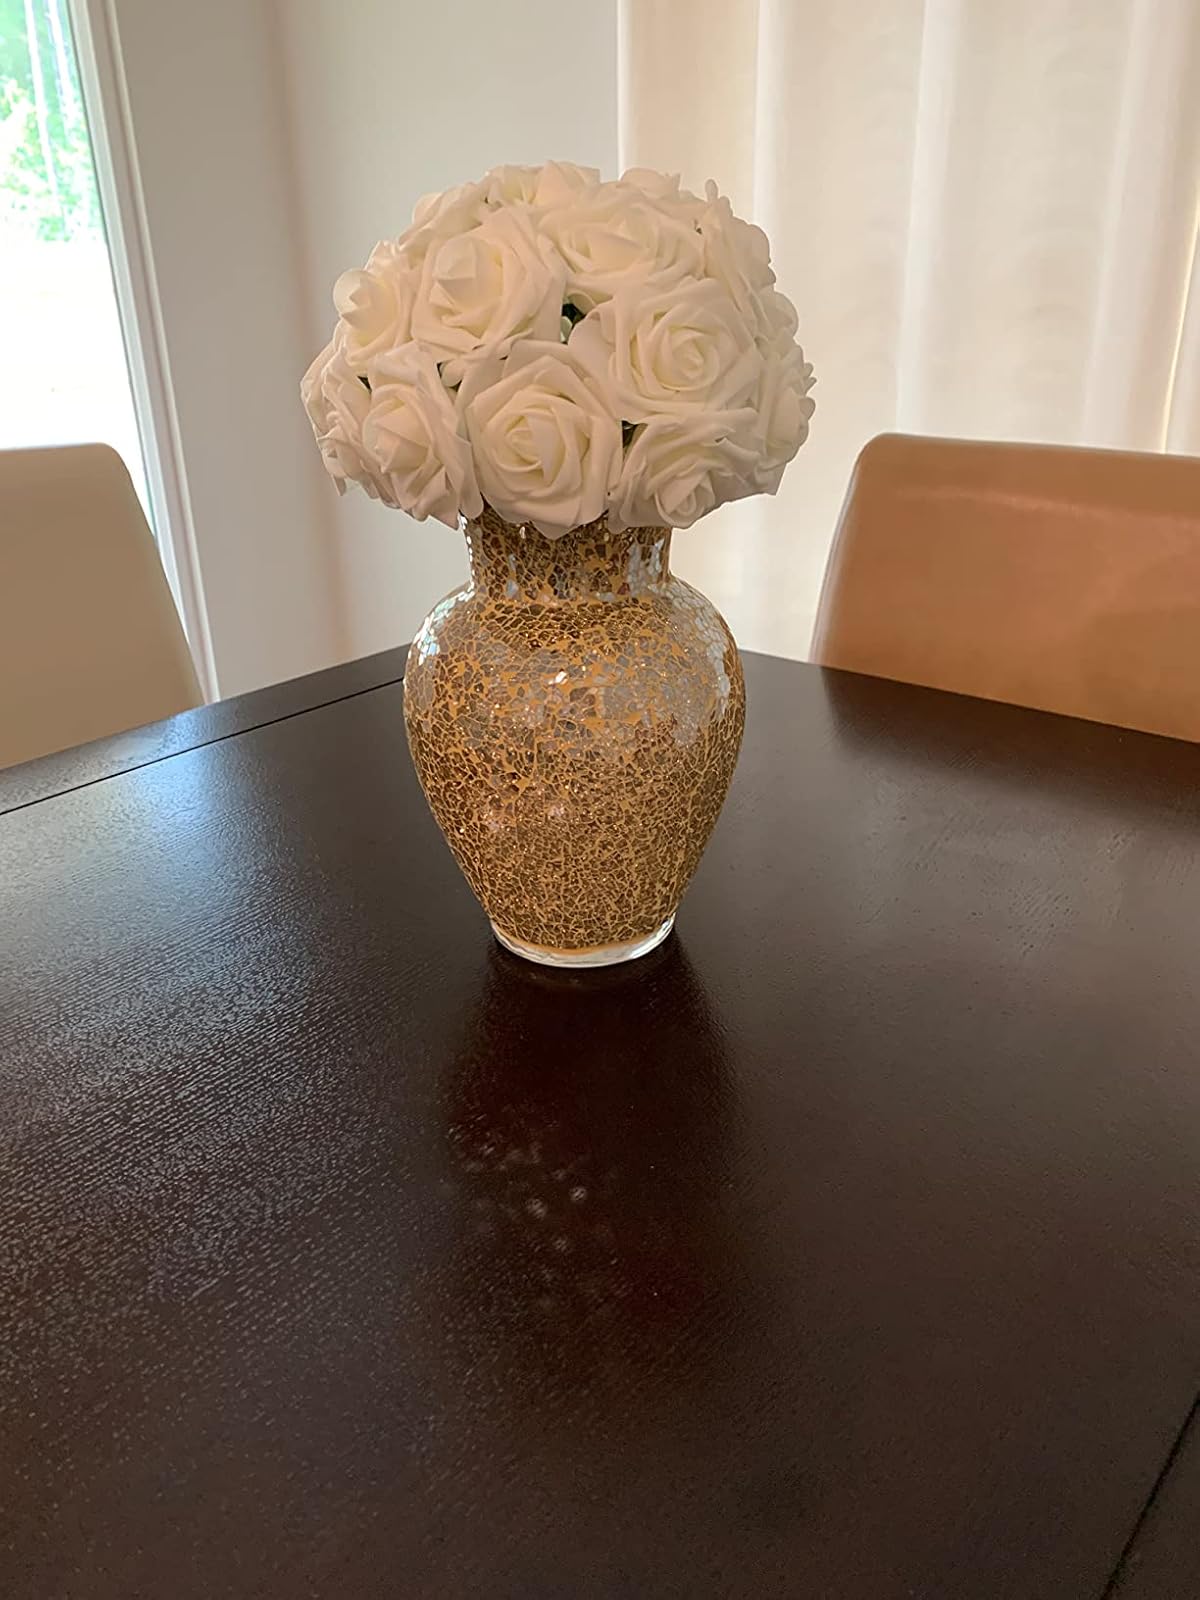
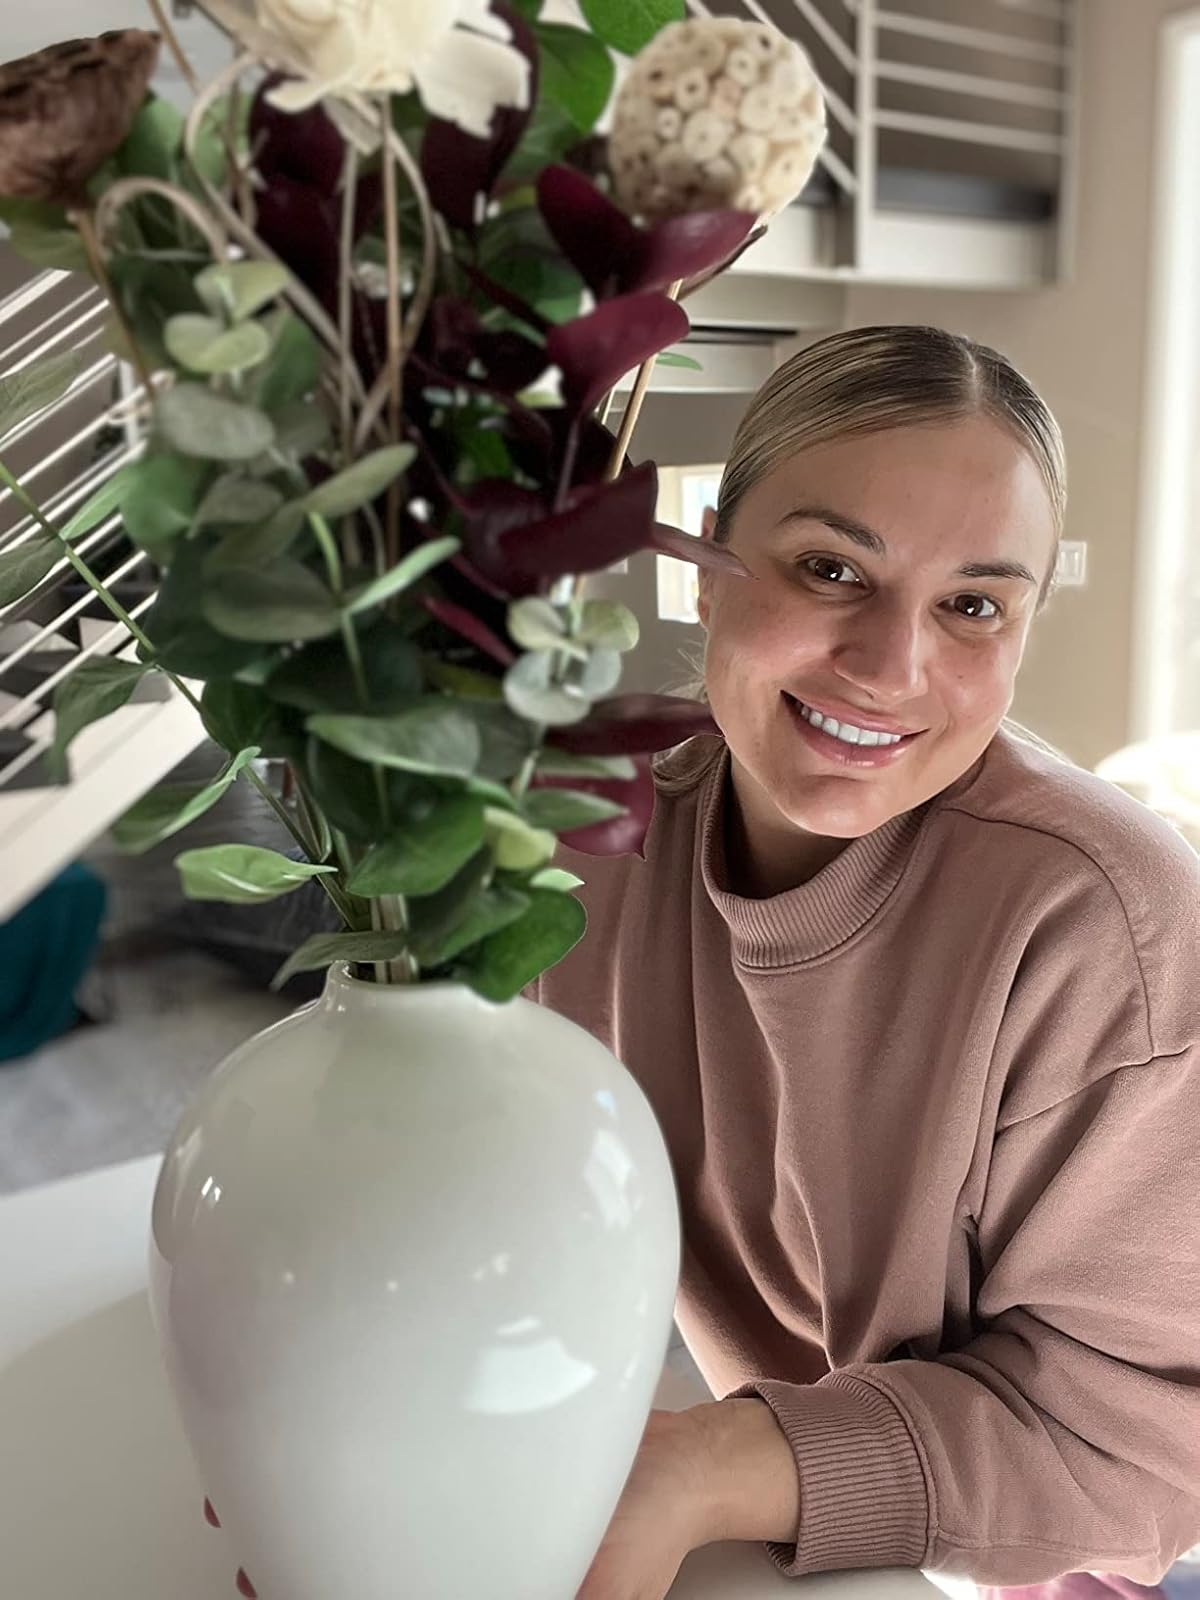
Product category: vase
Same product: no